Elizabeth Baker Bohan

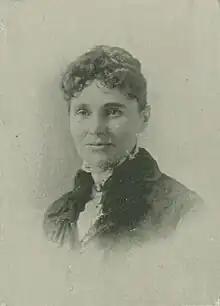
"A Woman of the Century"

Elizabeth Baker Bohan (Baker; August 18, 1849 – August 27, 1930) was a British-born American author, journalist, artist, and social reformer. She had a special interest in the reconstruction of the penal system. She published two novels, "Un Americano, a story of the mission days of California" (1895) and "The Drag-Net, a prison story of the present day" (1909, illustrated by Langdon Smith).